Enniskerry

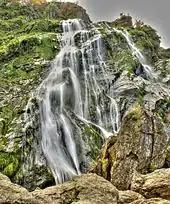
Powerscourt Waterfall.

The town is situated on the Glencullen River in the foothills of the Wicklow Mountains in the east of the island, just 5 minutes south of the Dublin border and some south of Dublin city centre. The R117 road, colloquially known as "The Twenty-One Bends" connects the town to the main N11 road to Dublin. The 185 Go-Ahead Ireland route connects the village hourly to Bray, the nearest large town. The 44 Dublin Bus route connects the village with Dublin city centre.